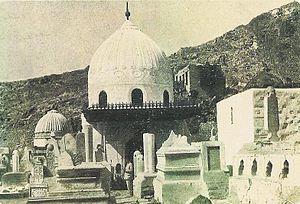
La destruction de sites liés à l'Islam précoce est un processus toujours en cours essentiellement dans la région du Hedjaz en Arabie saoudite occidentale, en particulier dans les villes saintes de La Mecque et Médine. Il s'agit principalement de la démolition de mosquées anciennes, de cimetières, de tombeaux de Saints, de mausolées et autres sites associés à des personnalités historiques vénérées par les musulmans. Par ces destructions, l'État saoudien cherche à empêcher le culte des saints et la vénération des tombeaux sur son territoire, conformément à la compréhension salafiste des textes de l'islam. Beaucoup de ces démolitions sont également justifiées par l'extension continue de la Mosquée sacrée à La Mecque, et de la Mosquée du Prophète à Médine, et de leurs annexes toujours plus vastes pour accueillir les pèlerins du Hajj, dont le nombre croît avec les années.